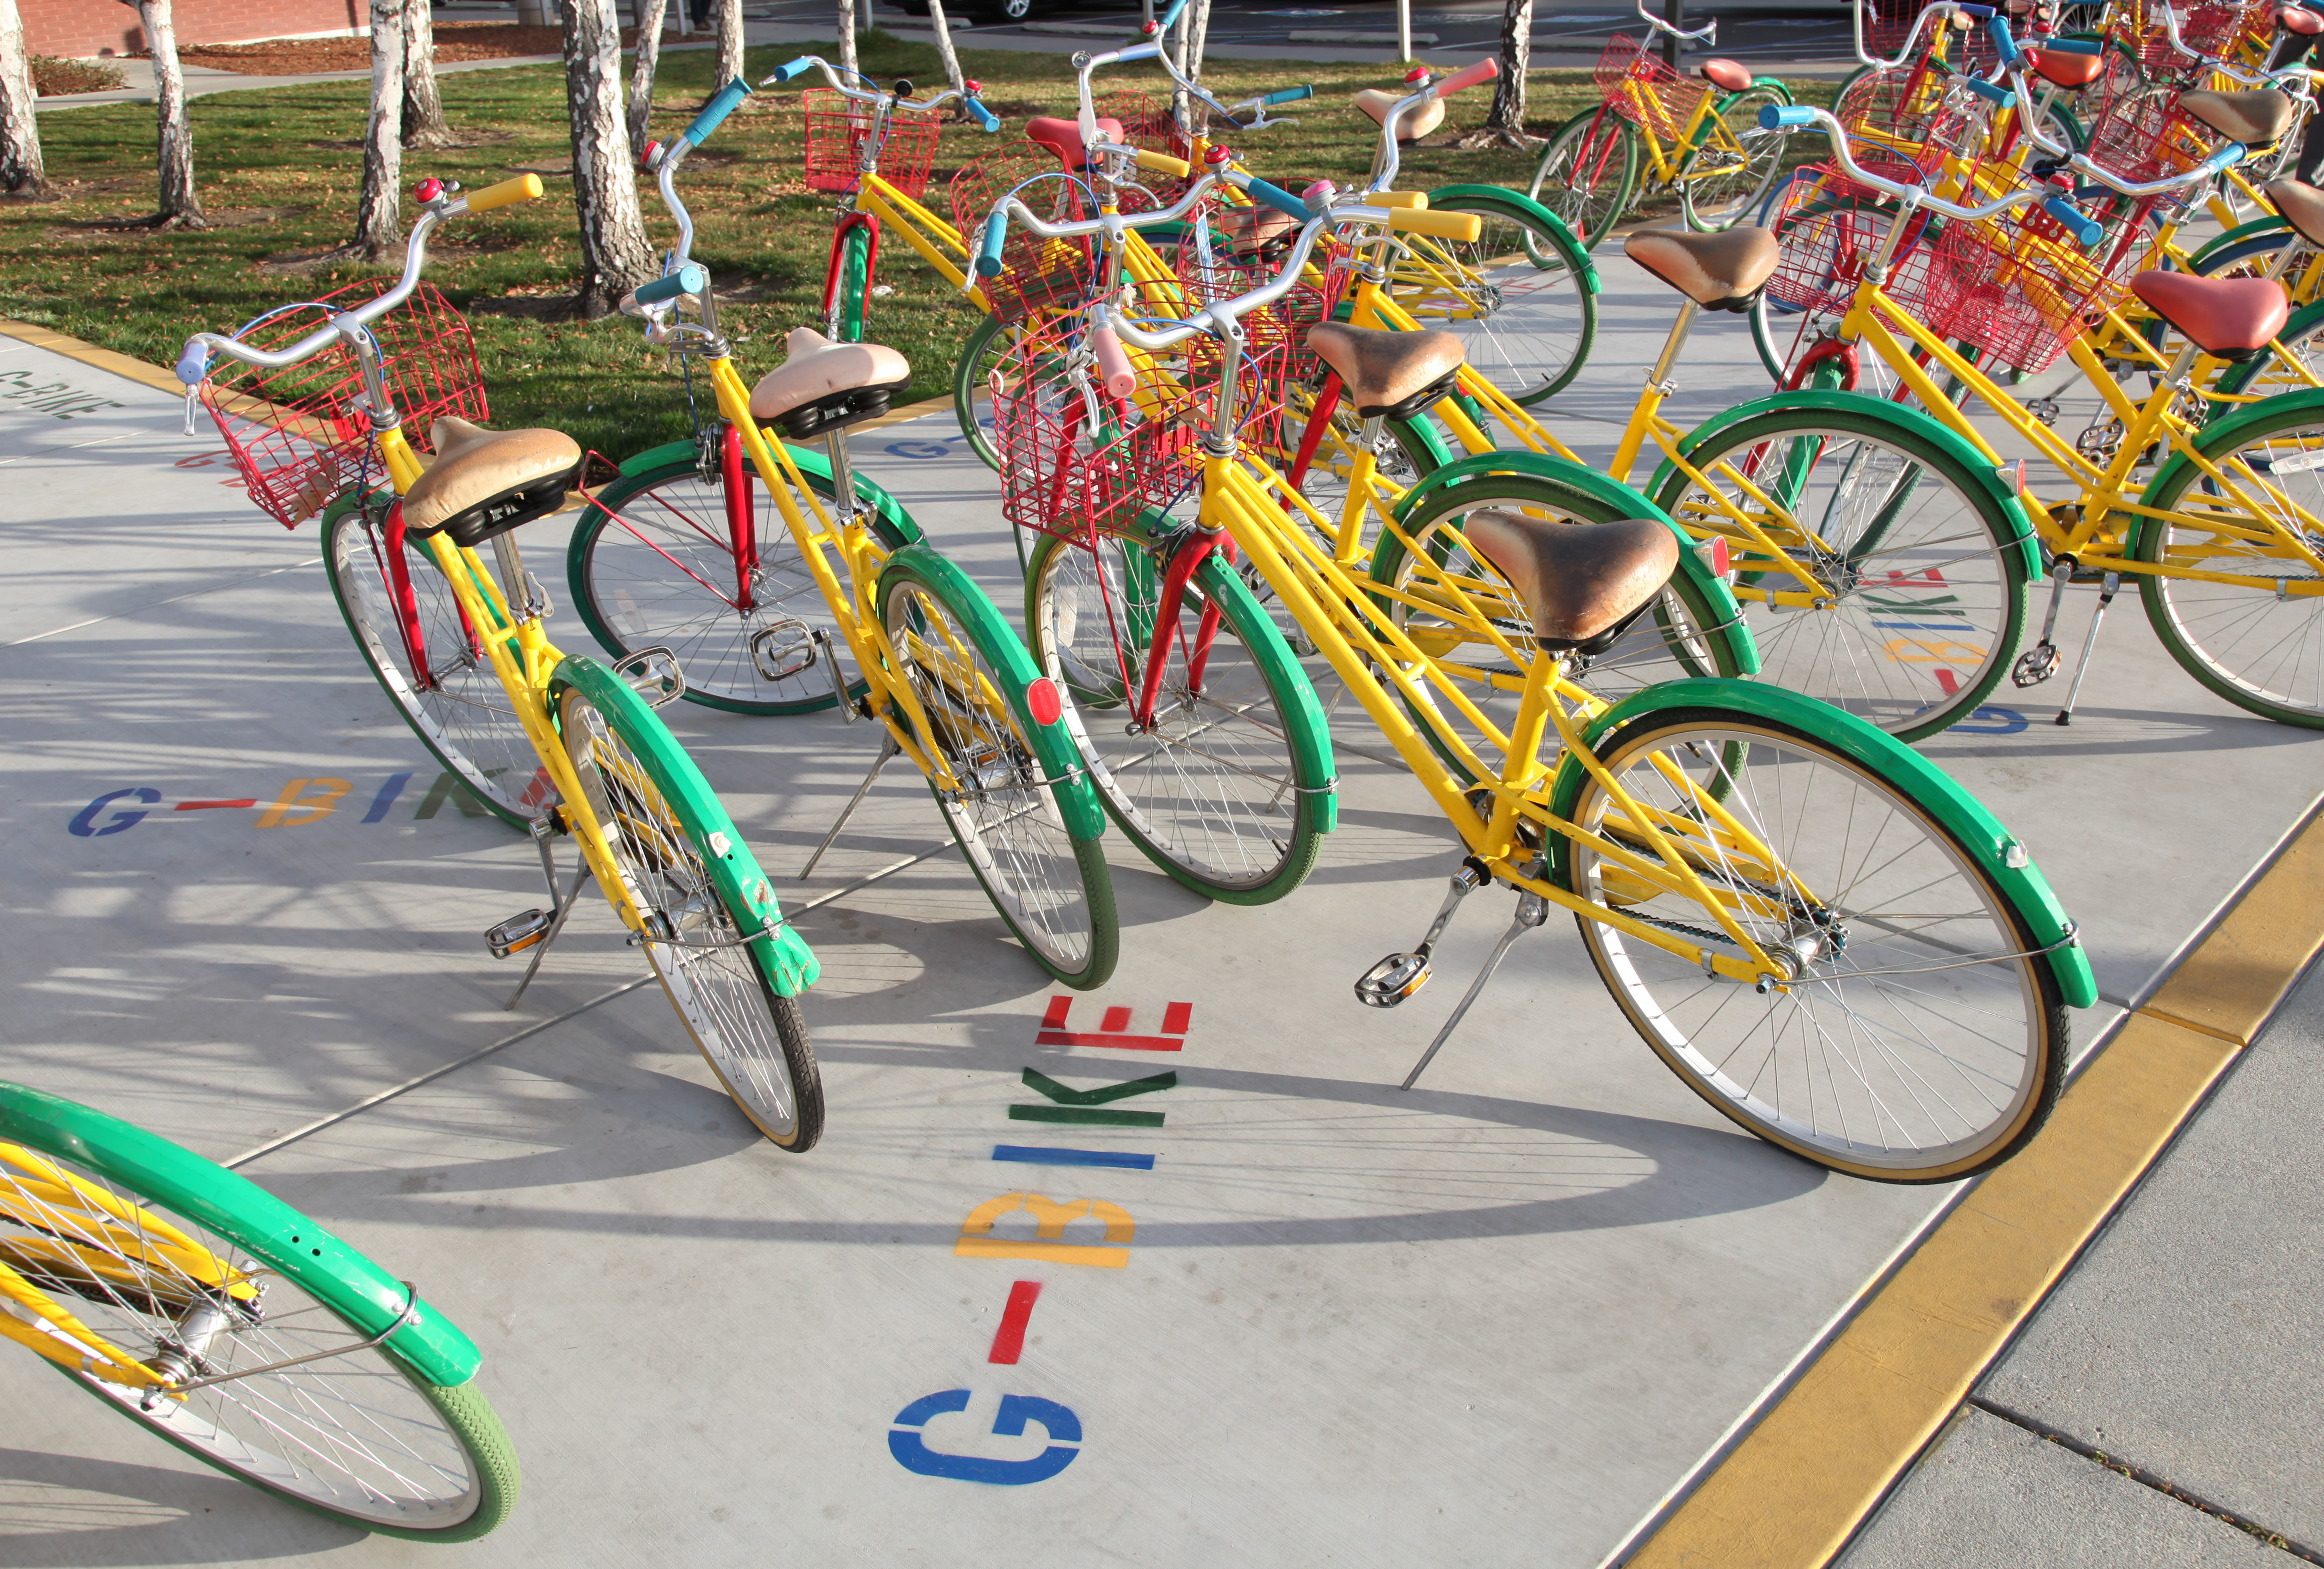
bicycle, vehicle, sports equipment, cycling, cool image, sports, cycle sport, bicycle racing, endurance sports, racing bicycle